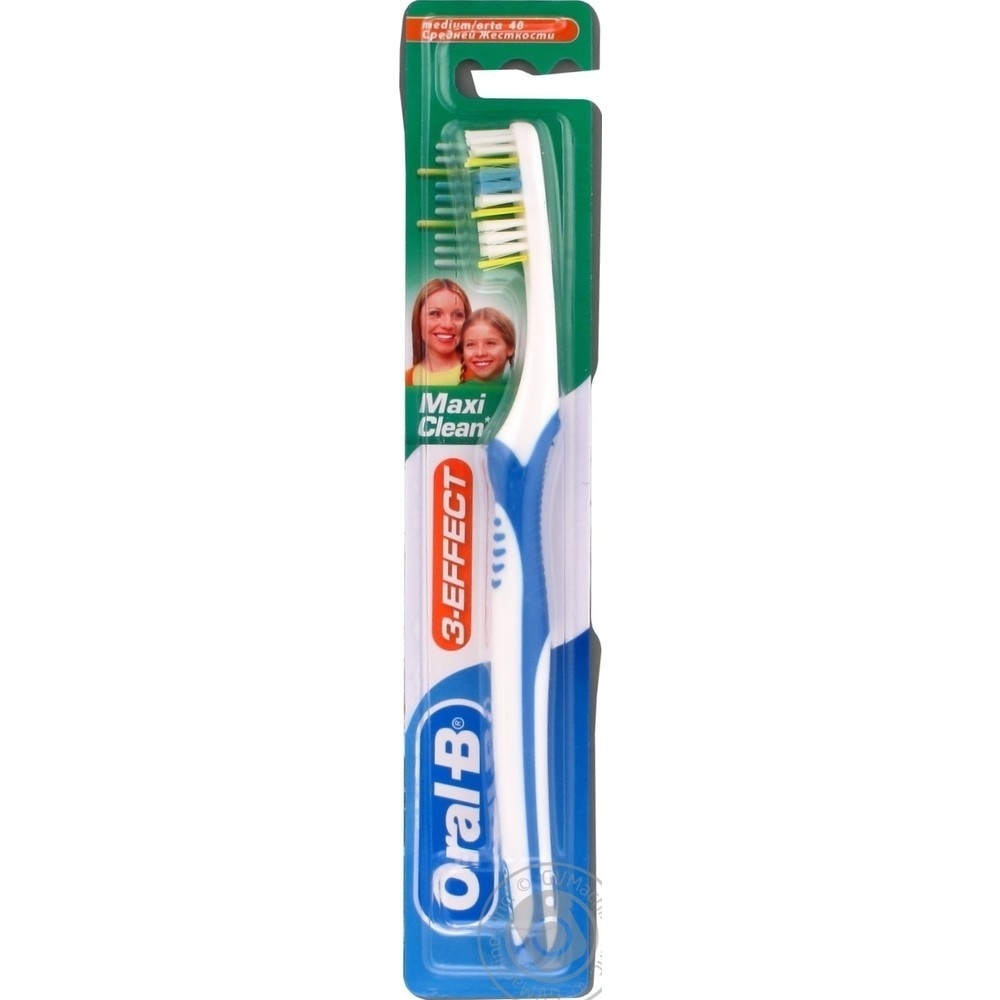
Oral-B Tandenborstel - 3-Effect
Oral-B Tandenborstel - 3-Effect
Brand: Oral B
Category: Health & Beauty > Personal Care > Oral Care > Toothbrushes